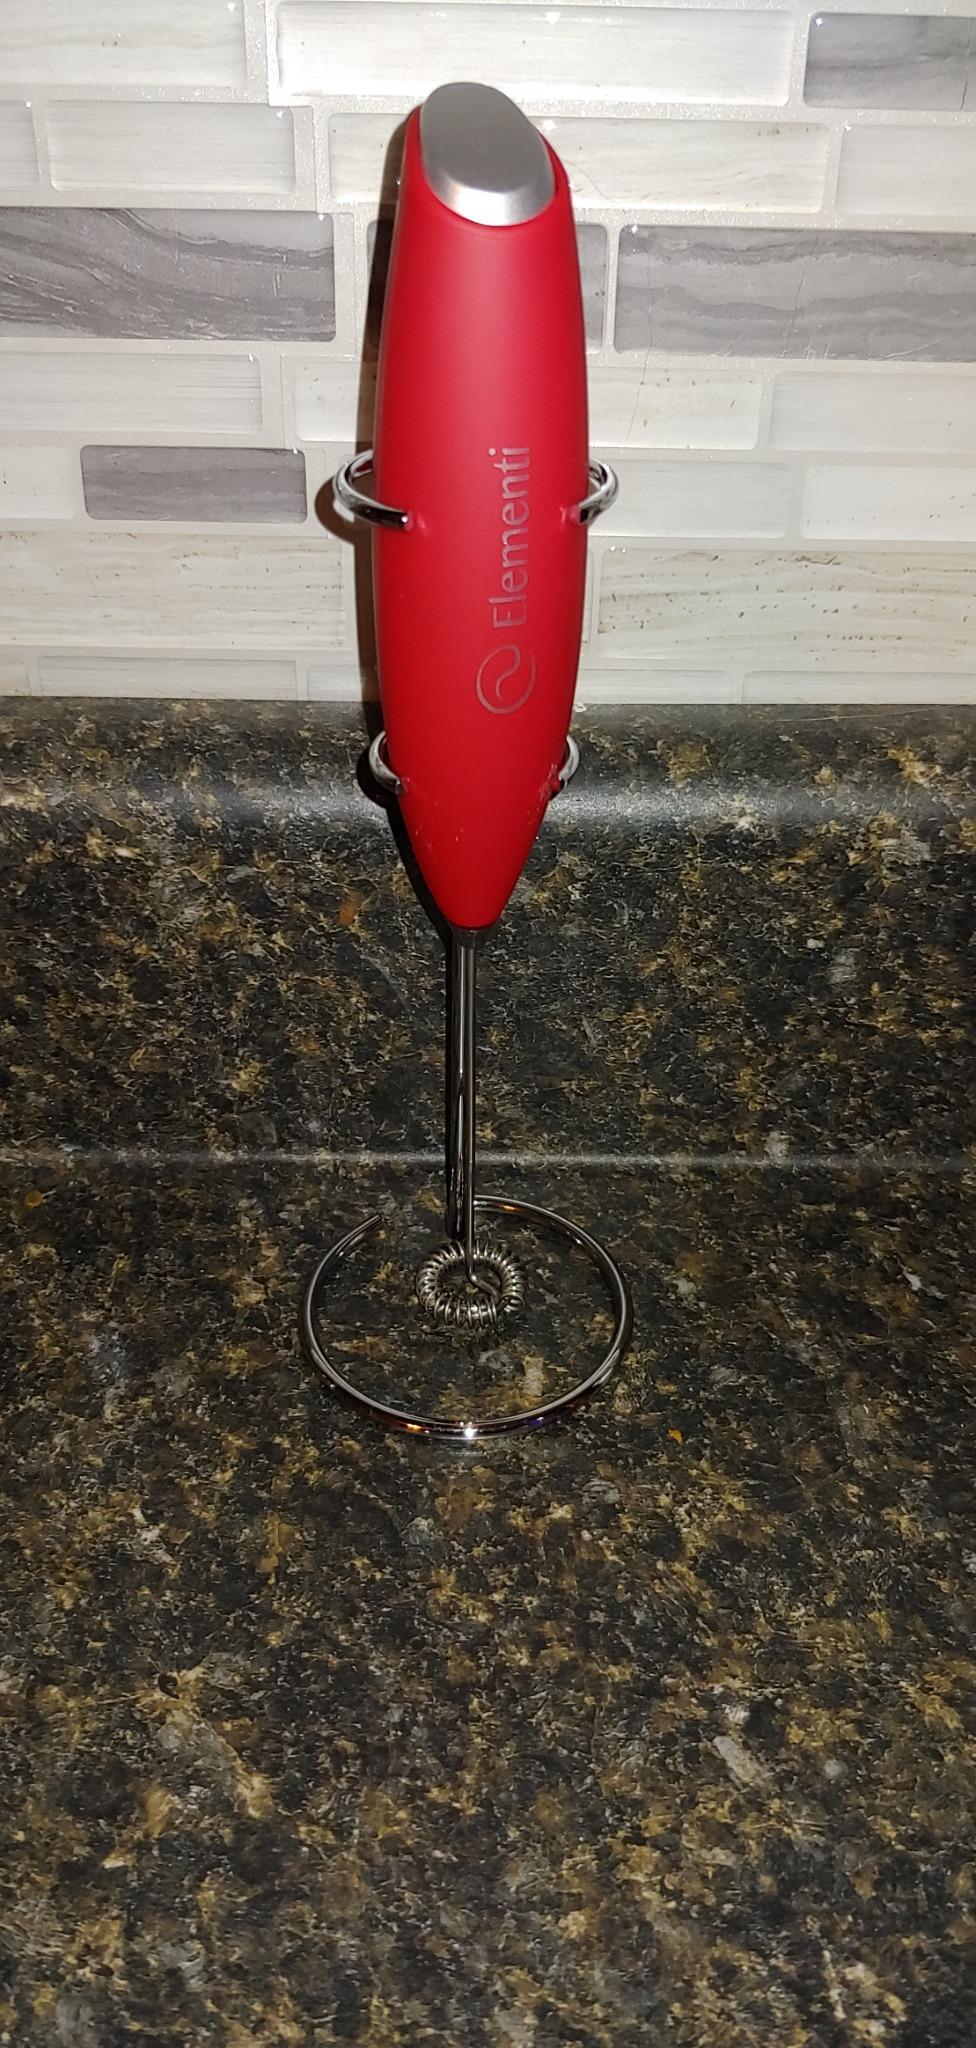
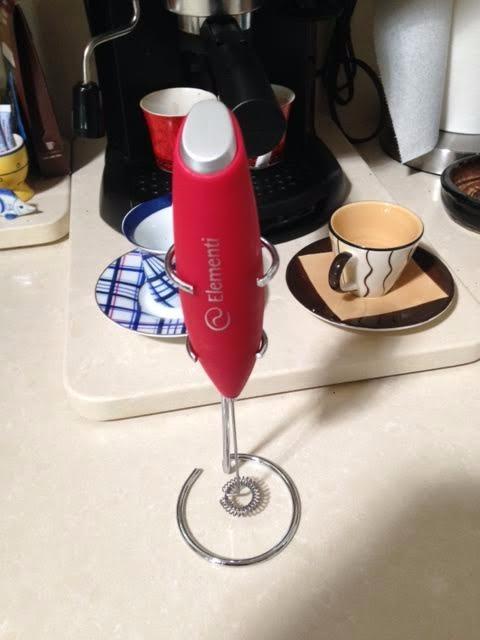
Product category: items_mixer
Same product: yes